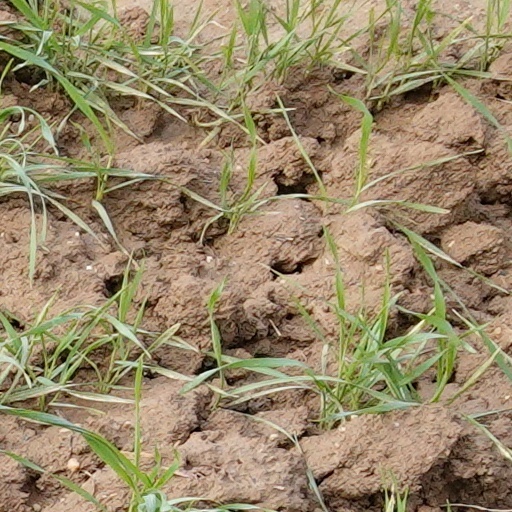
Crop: wheat